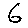
Label: 6